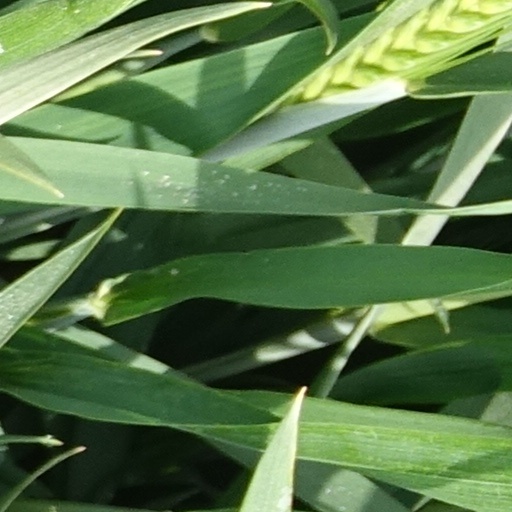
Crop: wheat